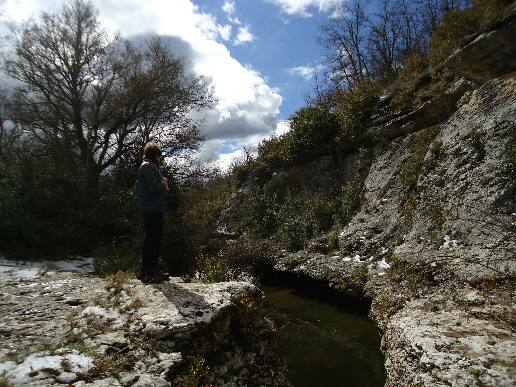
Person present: No